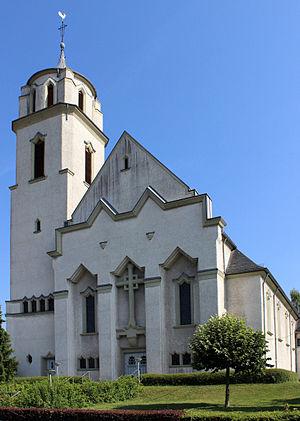
Altenkessel est un quartier de Sarrebruck dans la Sarre dans le district Ouest. Il porte le numéro de district 23.